Hakui Station

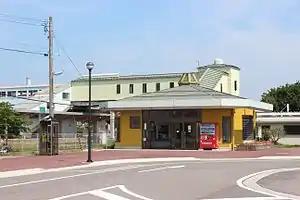
Hakui Station east exit in May 2016

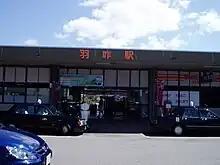
Hakui Station facade in August 2008

Hakui Station is served by the Nanao Line, and is located 29.7 kilometers from the end of the line at and 41.2 kilometers from .